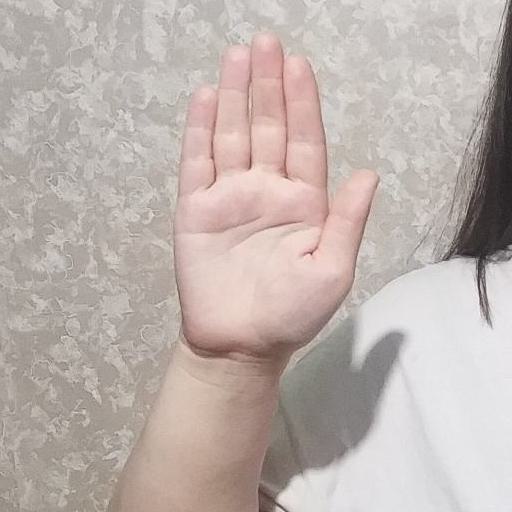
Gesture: stop